Bill DuBois Sr.

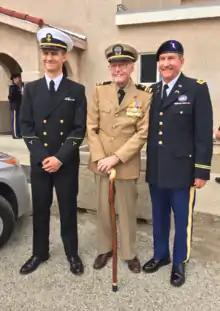
Bill DuBois Sr. (center) with his son 2LT Bill DuBois Jr. and his grandson CDT Will DuBois in August 2016

Upon honorary discharge from the Navy, DuBois farmed 2,000 acres of crops. By 1966, he also conducted a livestock feedlot raising up to 4,000 hogs at a time. Throughout the 1950s, he was on the Board of Directors of the [Holtville] Cotton Products Company and erected four cotton gins in the Imperial Valley. Starting in the 1970s, he leased his farmland to other farmers and moved to Sacramento to work for the California Farm Bureau Federation as its Natural Resources lobbyist. Upon retiring back to El Centro, he continued to be involved in water legislation and water and land-use politics. From 2009 until his death, he was a sought-after consultant for farming and water lobbying.